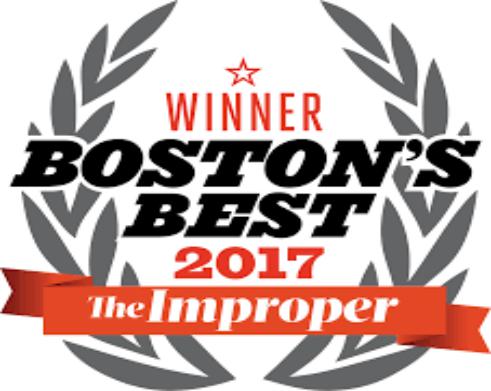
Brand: Bostonian
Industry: Clothes